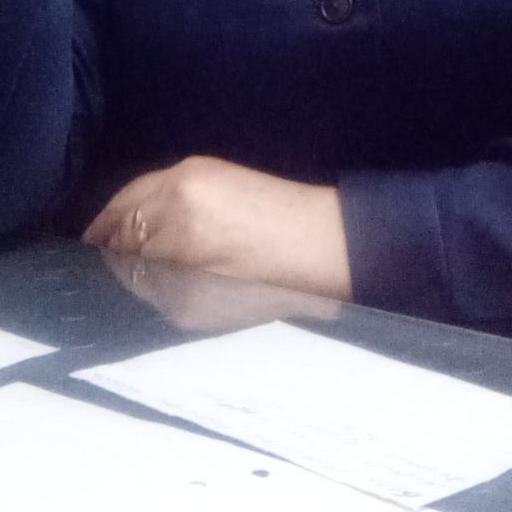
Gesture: no_gesture